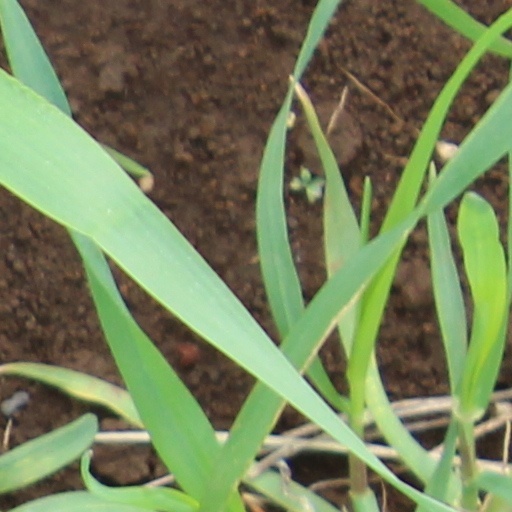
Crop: wheat